Especially for Youth

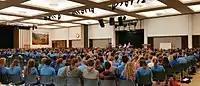
EFY participants gather to listen to speakers in June 2017 on the BYU campus

The traditional overnight-stay EFY programs are normally held on college campuses. BYU is the largest destination, hosting about 13,000 participants each summer. In some limited situations EFY has been held in a hotel rather than on a university campus. The stay-at-home programs which do not involve overnight accommodations are often held at local church stake centers.